Bhupatindra Malla

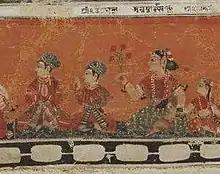
Miniature of Annapurna Lakshmi and her daughter Nandini (right side). Seated ahead of her are a young Jitamitra and a young Ugra Malla. Detail of a <a href="https%3A//collections.vam.ac.uk/item/O24809/view-of-the-jagannatha-temple-painting-unknown/">Paubha

Hāku Bhāro, colloquially "Hāku Bhāju" was the chief minister in Bhupatindra Malla's court. Hāku Bhāro replaced Bhāgirāma Kāyastha (colloquially known as "Bhāju Kasa"), who was the minister in Jitamitra Malla's court. Soon after he took tenure in 1676, Bhāju Kasa's fame started to grow among was the people of Bhaktapur. An inscription form "Khaumā" district in Bhaktapur mentions: